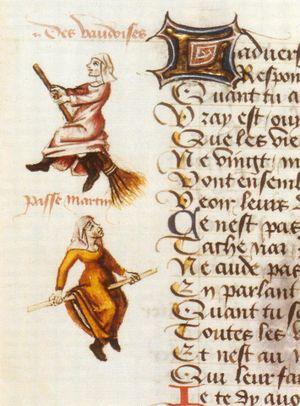
Enluminure représentant le vol de deux sorcières sur un balai et un bâton, dans Le Champion des dames de Martin Le Franc, 1451."
La maladie du balai de sorcière est le nom de différentes maladies s'attaquant à différents types de plantes ligneuses, souvent des arbres. Elles peuvent survenir toute l'année et être provoquées par des champignons, des phytoplasmes, des plantes, voire des virus ou des bactéries qui stimulent la production de cytokinine, provoquant ainsi le développement incontrôlé de bourgeons axillaires. Cette maladie forme une agglomération de branches et de rameaux, appelée « balai de sorcière ».
Un balai magique est, dans le folklore européen, un balai doté de propriétés magiques, dont souvent celle de voler. Il appartient souvent à une sorcière.
Un sorcier ou une sorcière est une personne qui pratique la sorcellerie. Si l'image du sorcier et de la sorcière est très variable selon les cultures, la sorcière est dans le monde occidental principalement associée à sa capacité à voler sur un balai, aux sabbats et à la chasse aux sorcières. Le sorcier est parfois associé au voyant, d'autres l'associent au chaman, qui est un spécialiste de la communication avec les puissances de la nature et les défunts. La sorcière est un personnage récurrent de l'imaginaire contemporain, à travers les contes, les romans, les films et les masques des fêtes populaires.